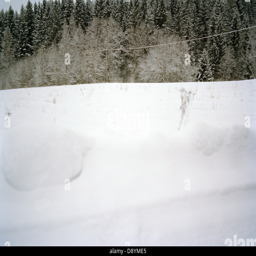
a snow - covered field by a forest